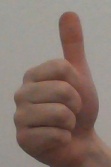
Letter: aleff